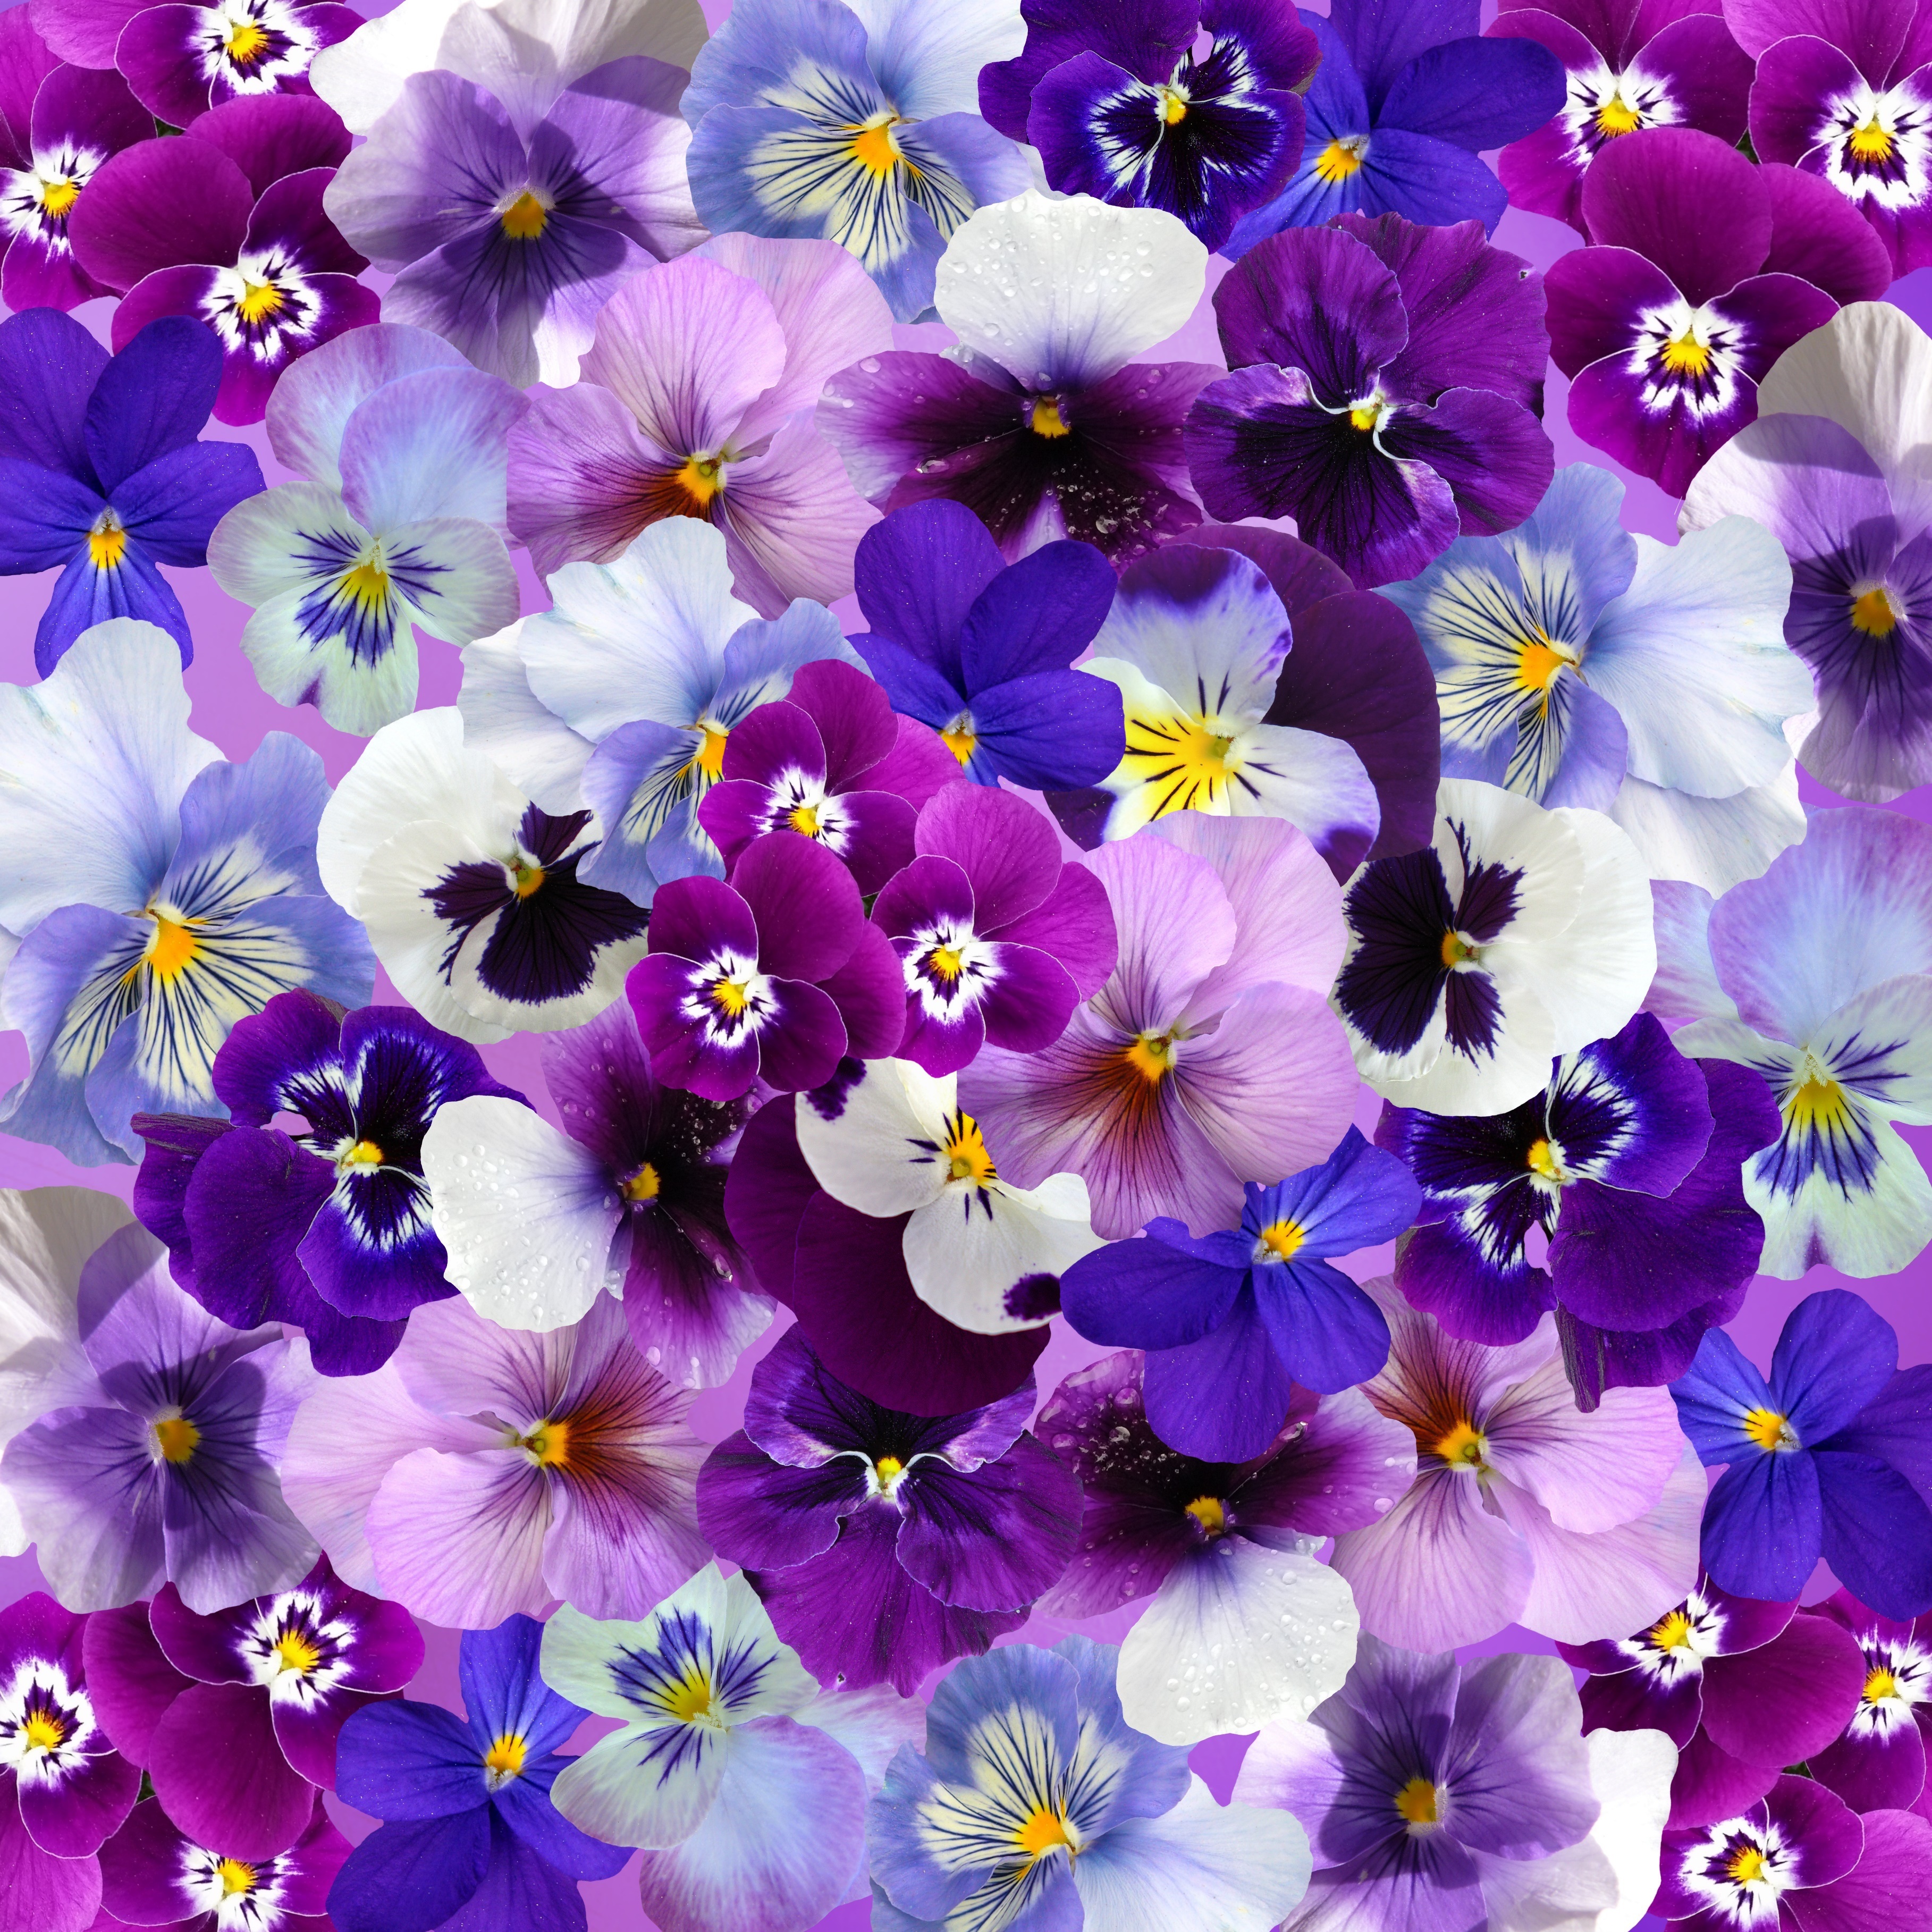
plant, flower, purple, petal, bloom, decoration, spring, color, colorful, flora, flowers, background, graphic, easter, crocus, viola, pansy, flowering plant, easter spring, annual plant, land plant, violet family